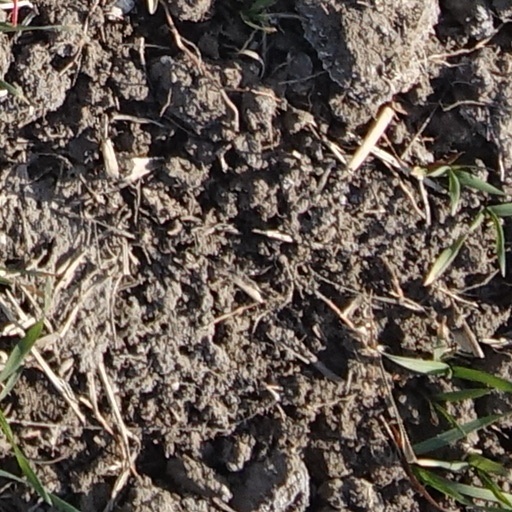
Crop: wheat